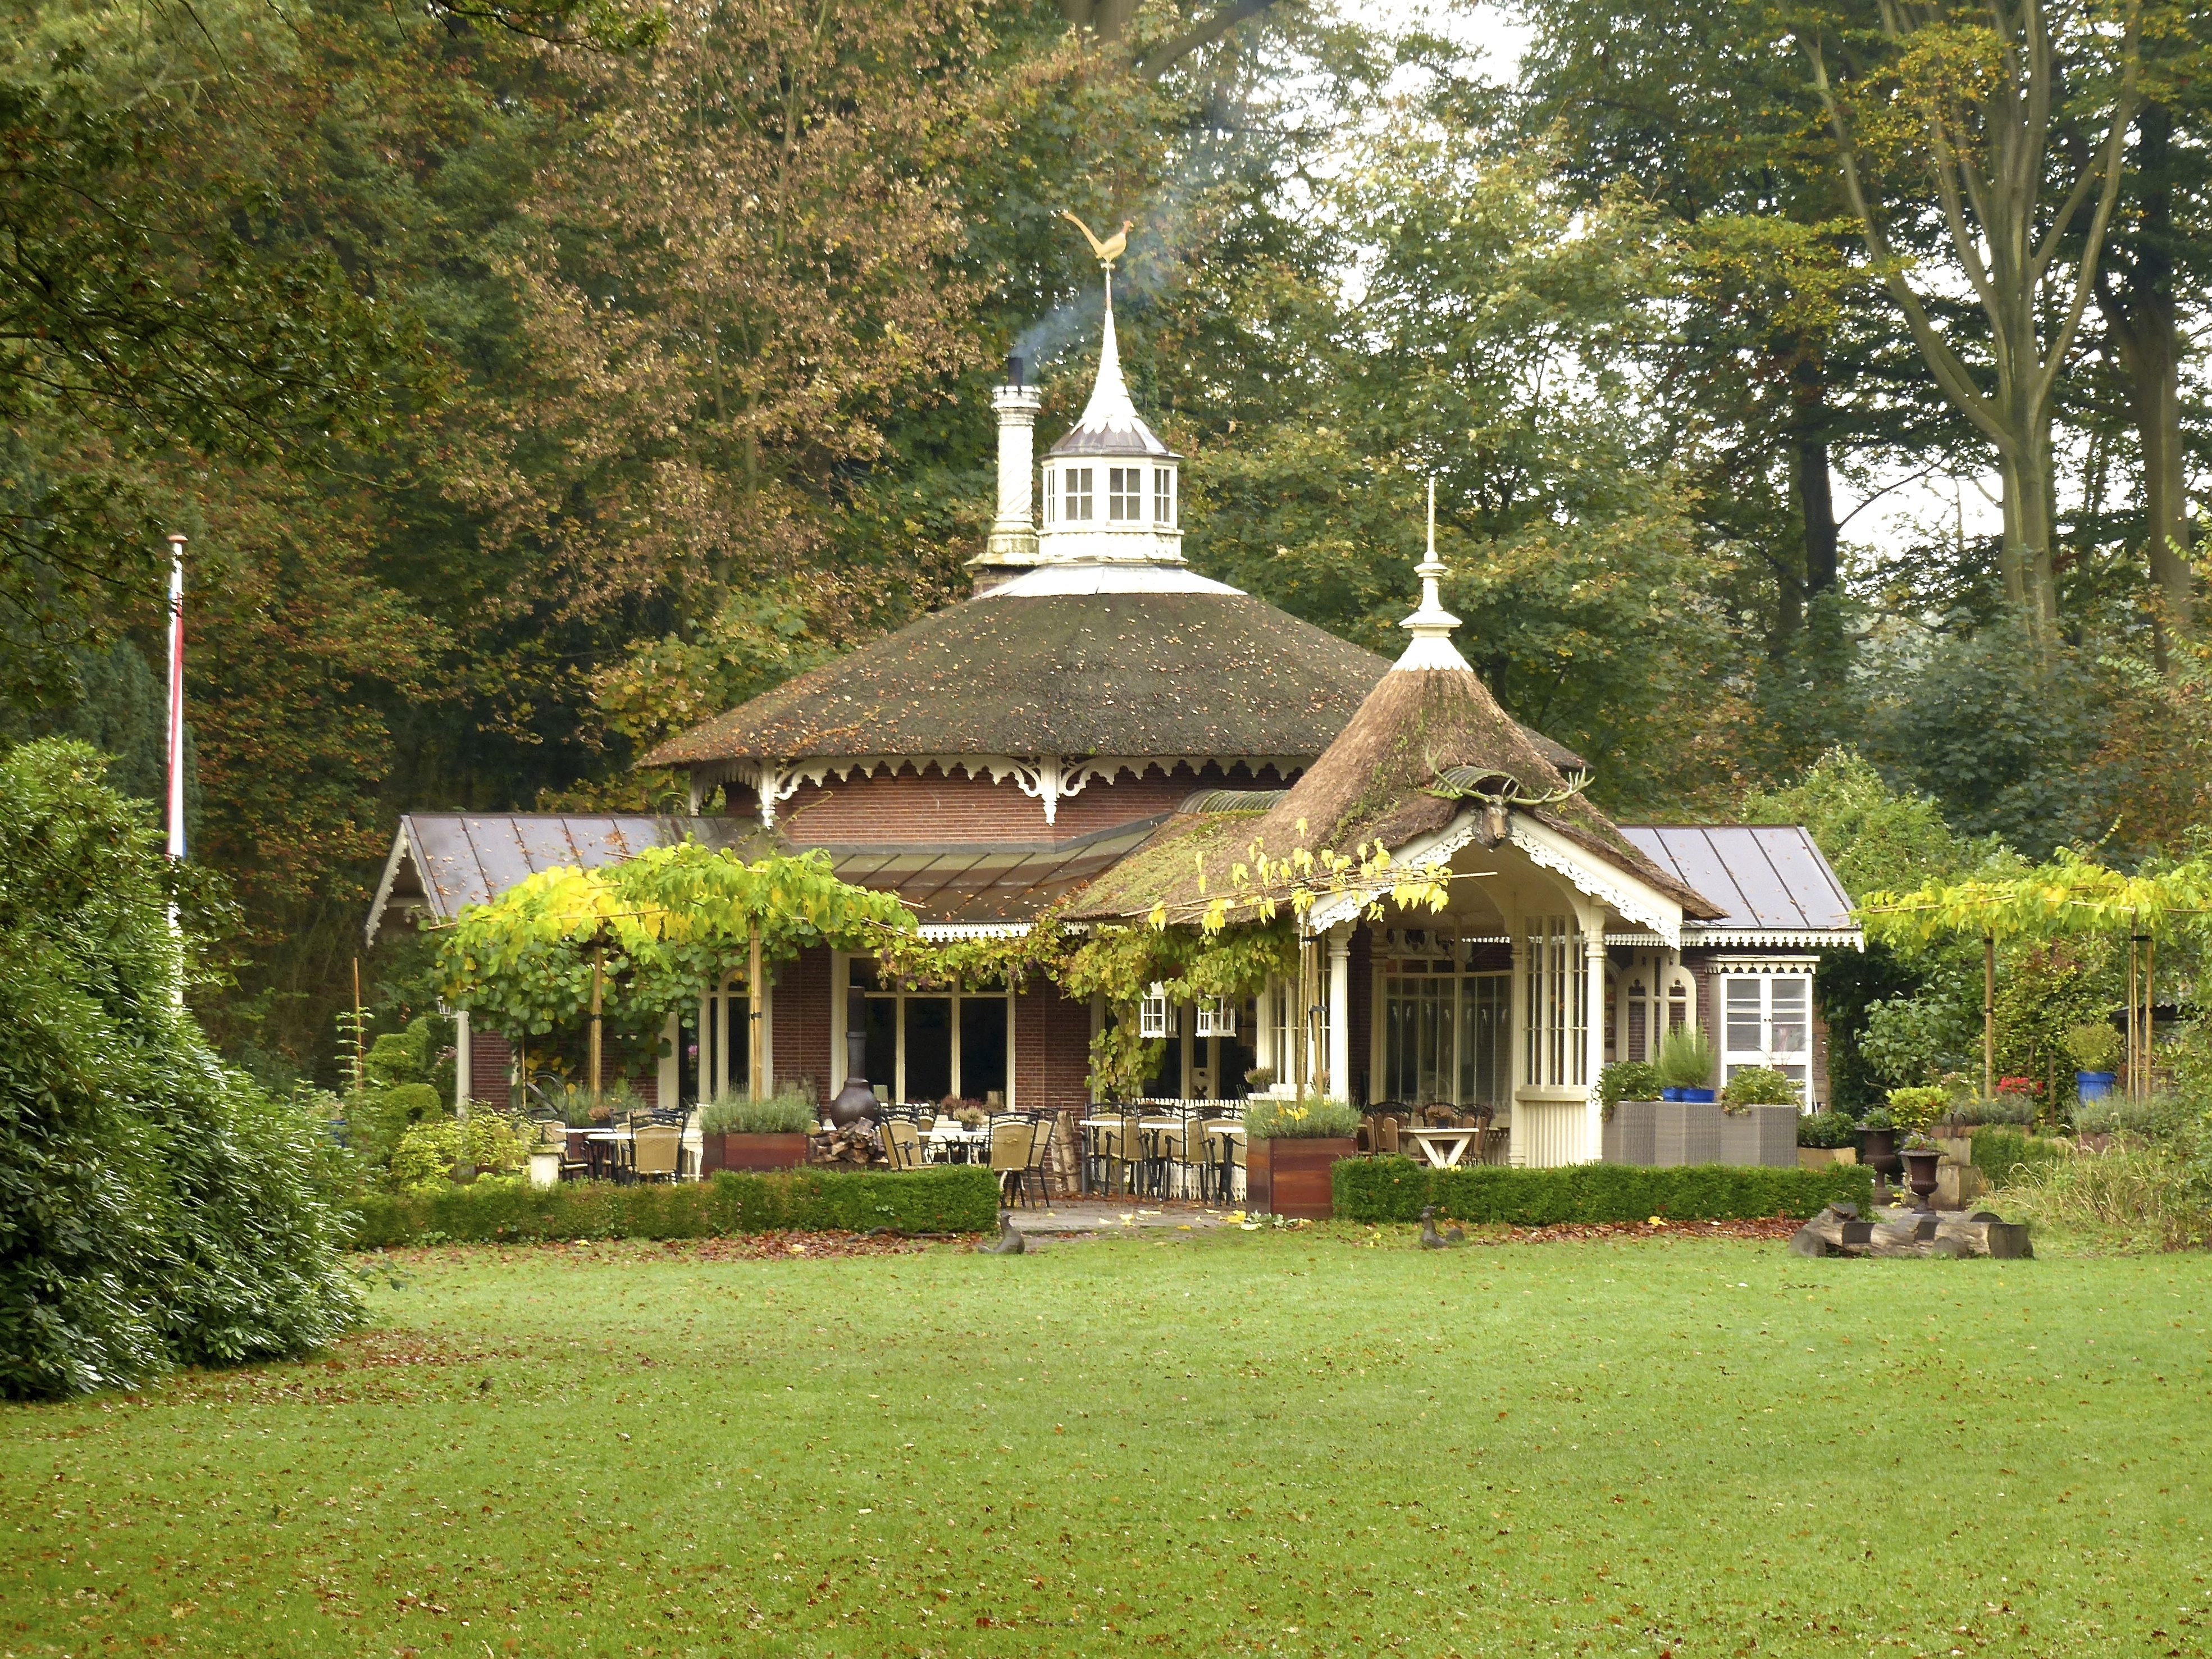
landscape, tree, farm, lawn, house, tea, fall, building, home, travel, village, foliage, europe, cottage, autumn, garden, leaves, holland, netherlands, de, resort, farmhouse, lodge, estate, hunting, wassenaar, horesten, manor house, rural area